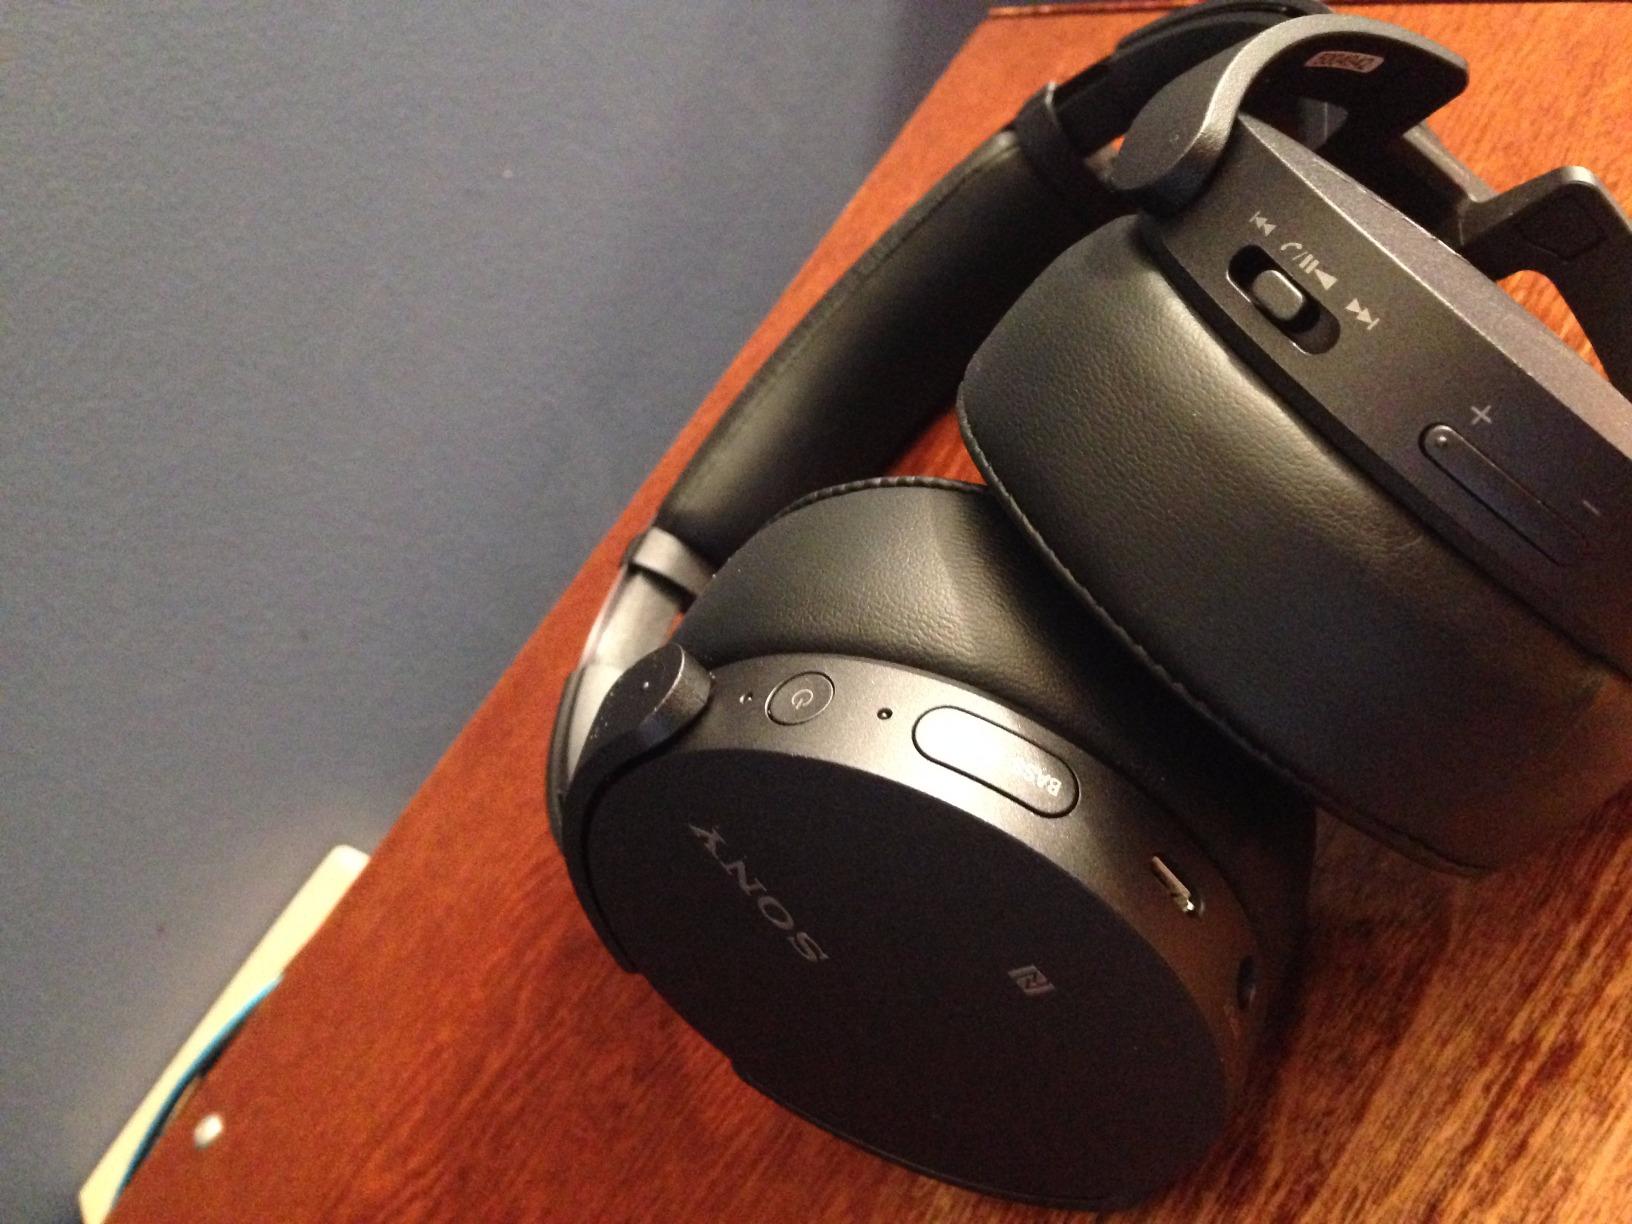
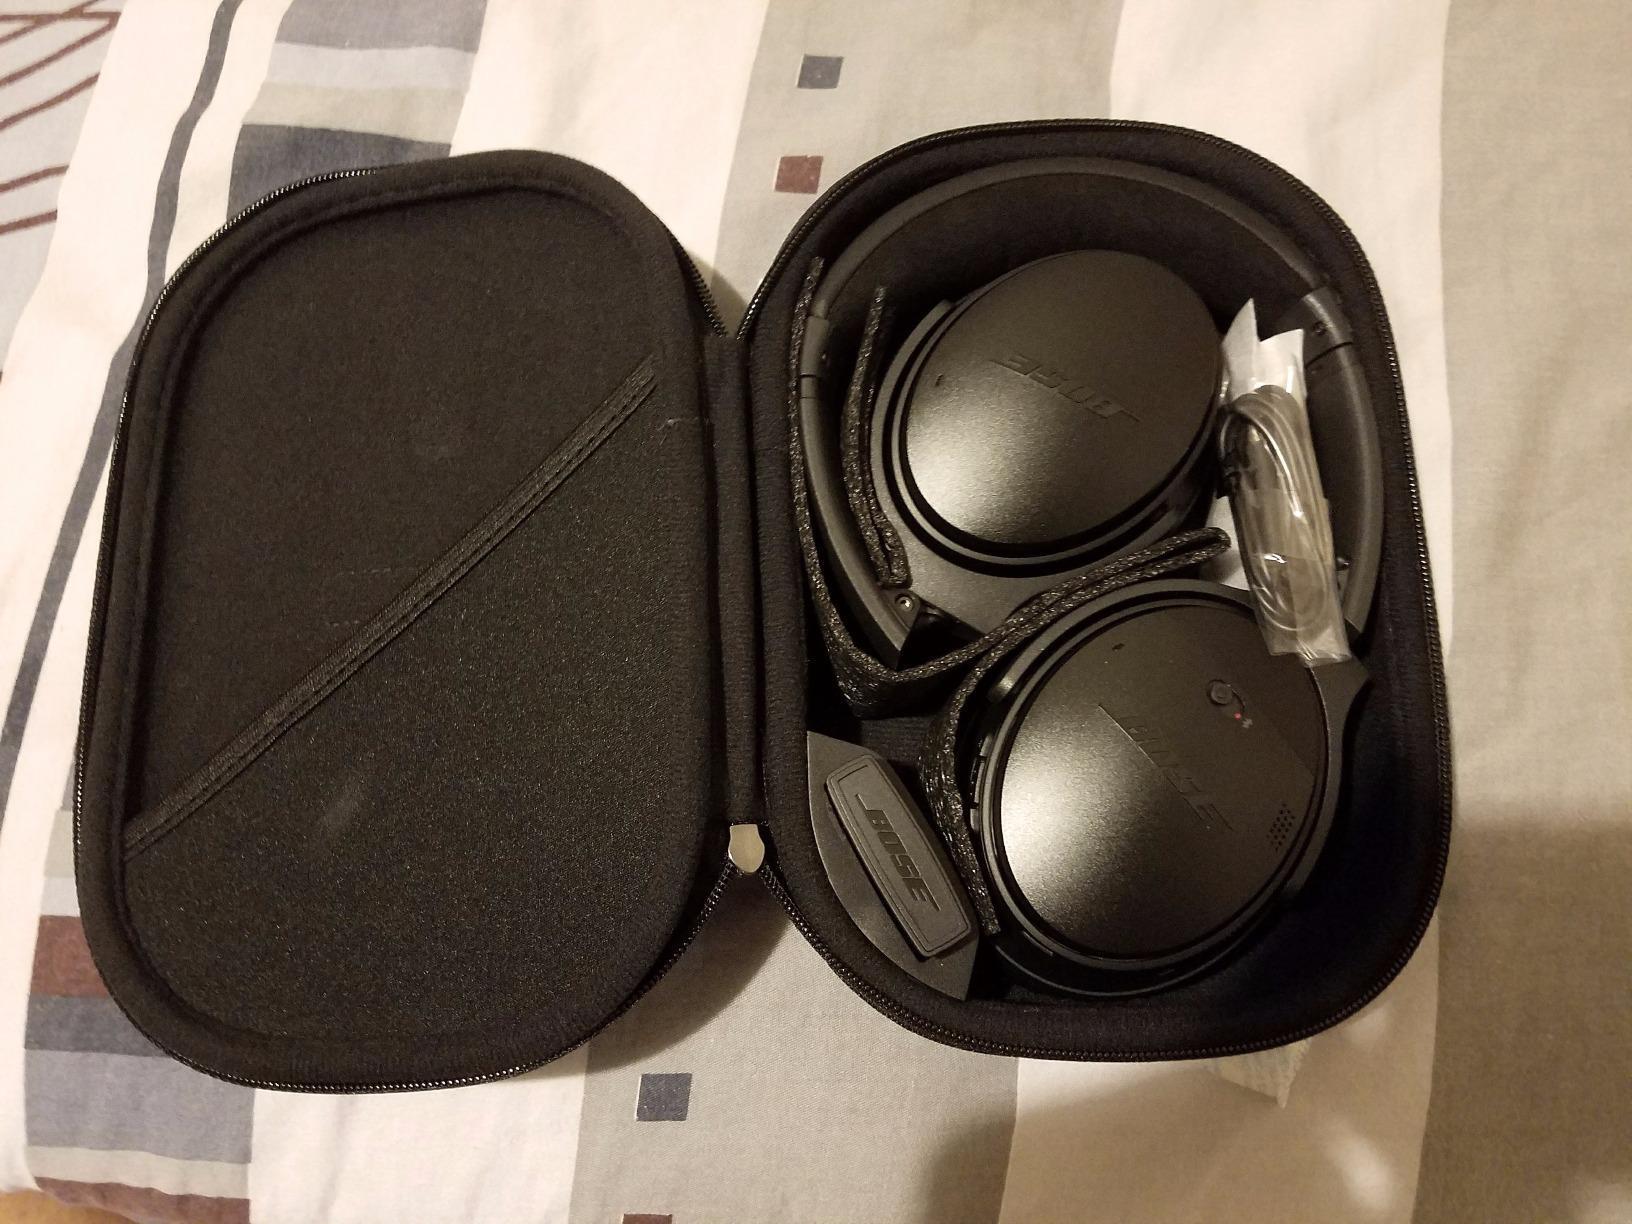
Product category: headphones
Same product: no